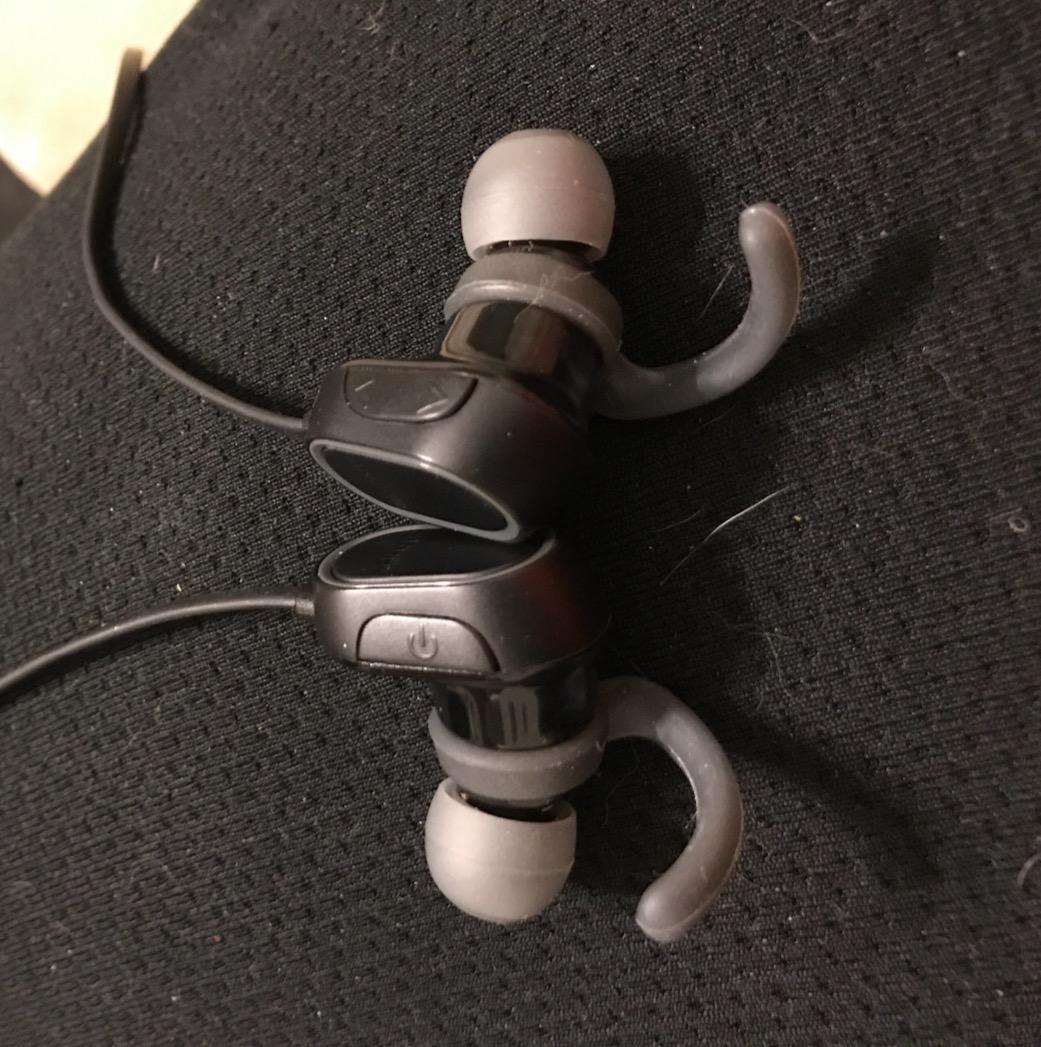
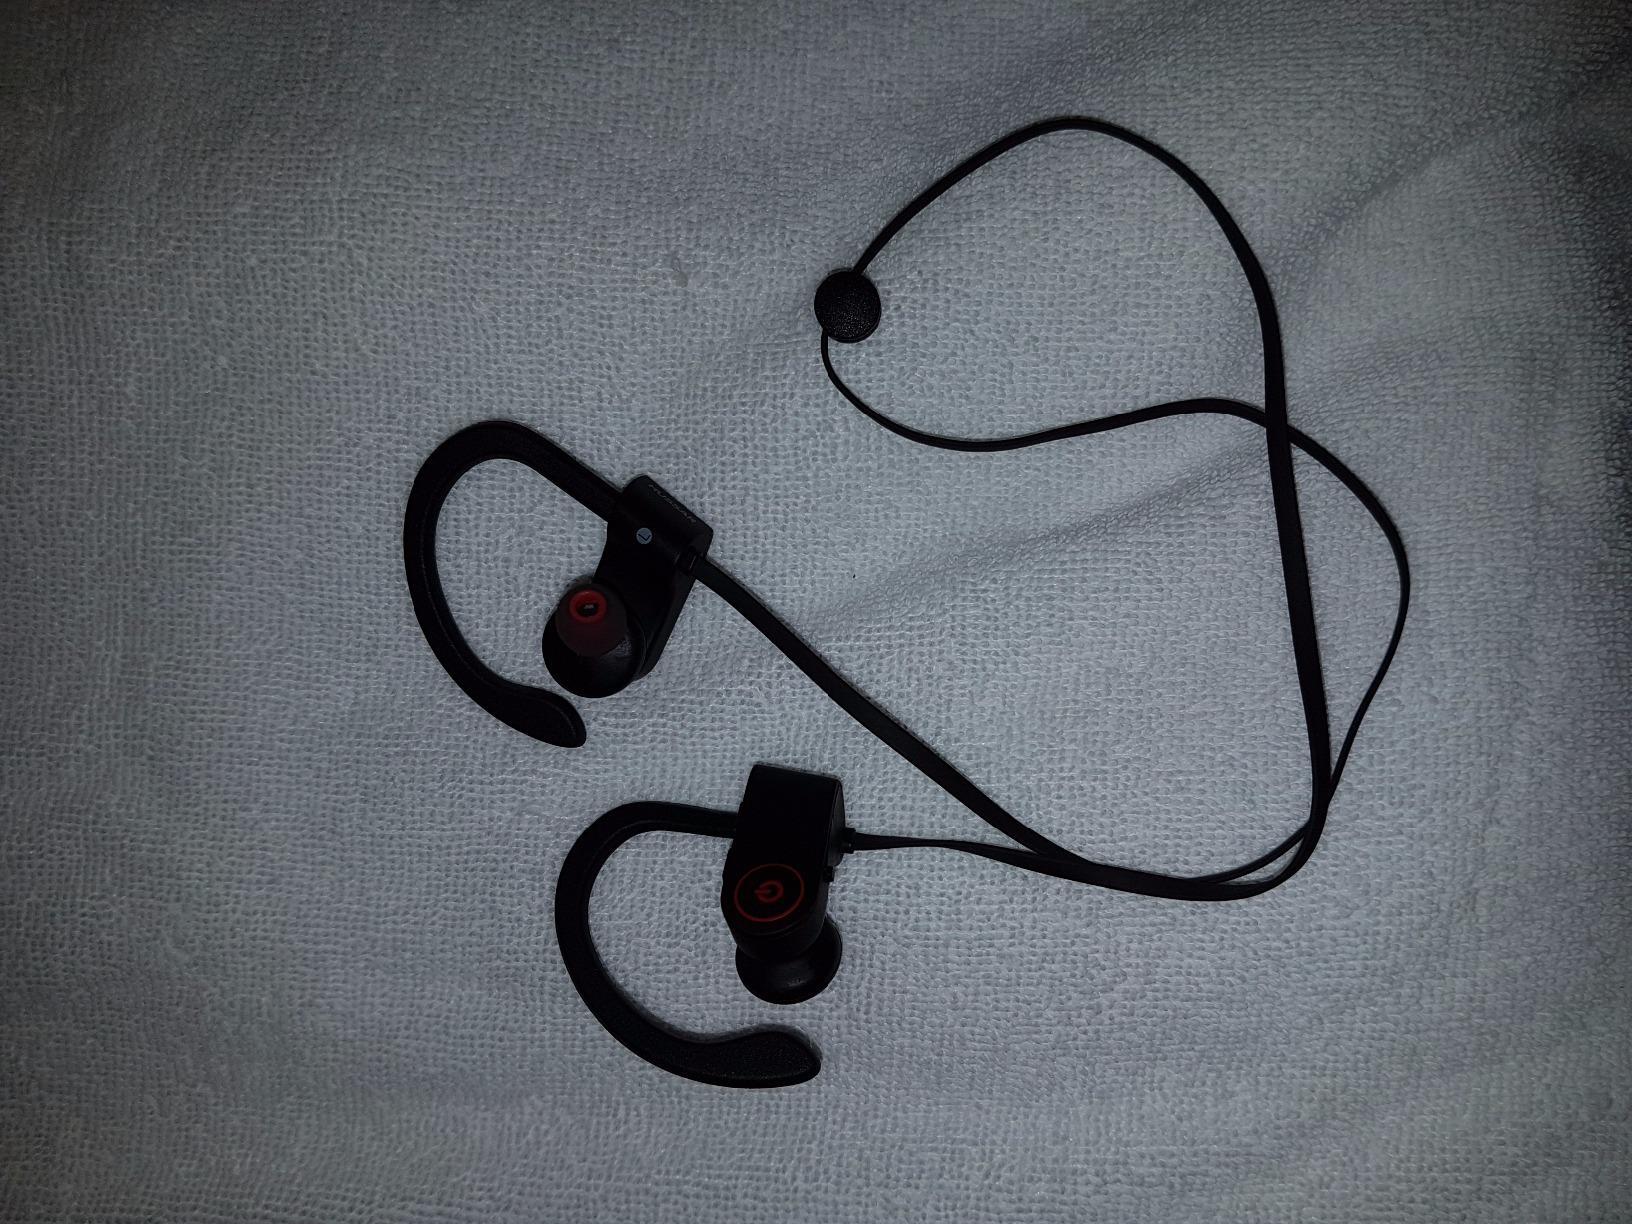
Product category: headphones
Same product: no